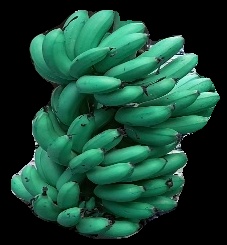
Variety: rasbale
Grade: grade1